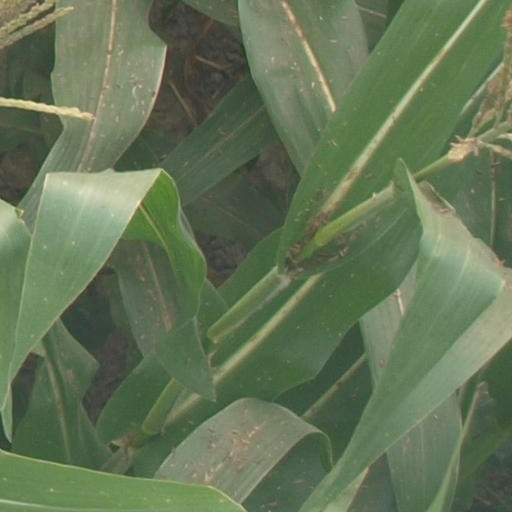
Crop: maize; corn